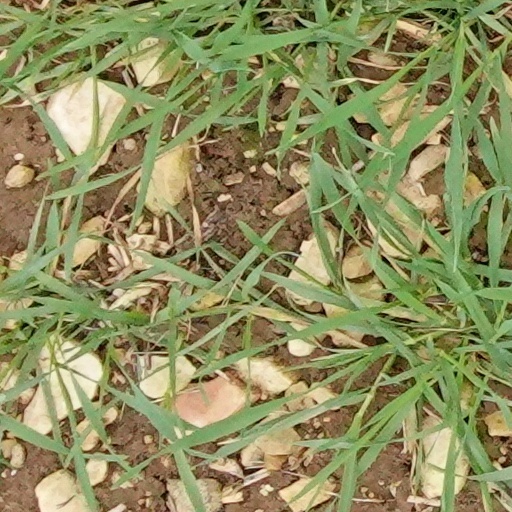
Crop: wheat